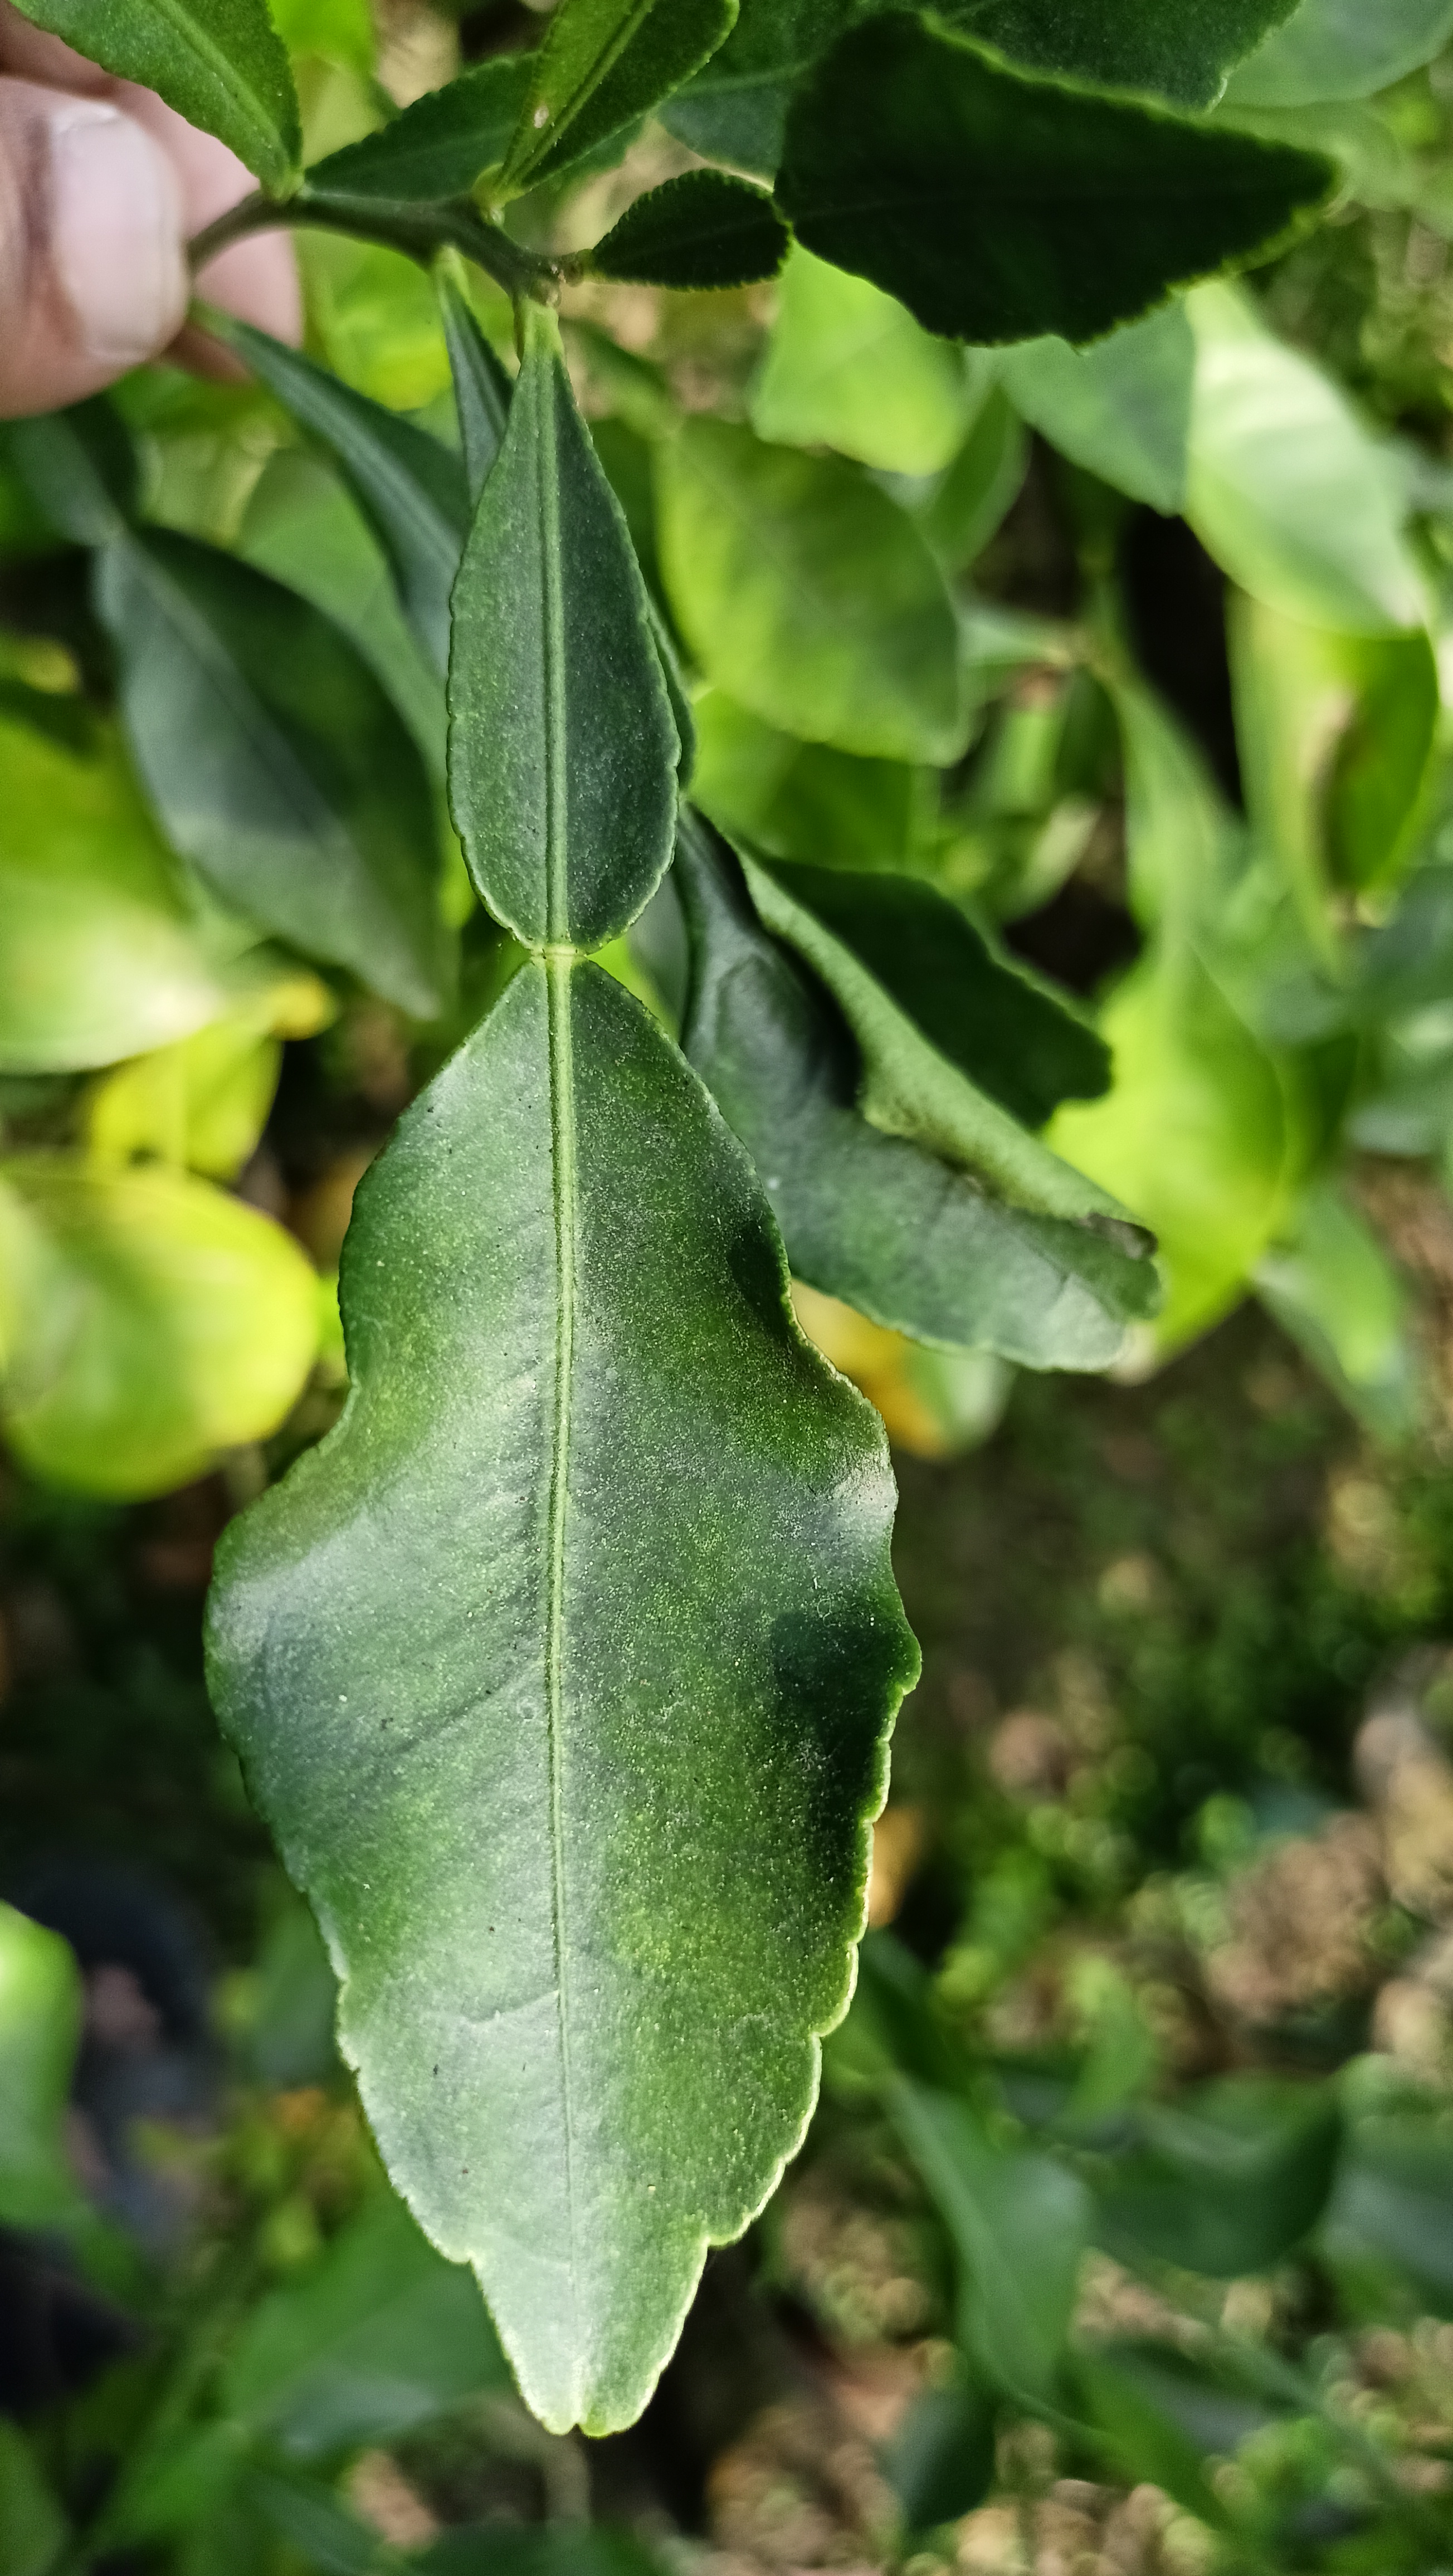
Mandarin leaf variety: Nagpuri